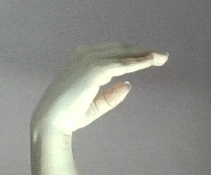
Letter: jeem